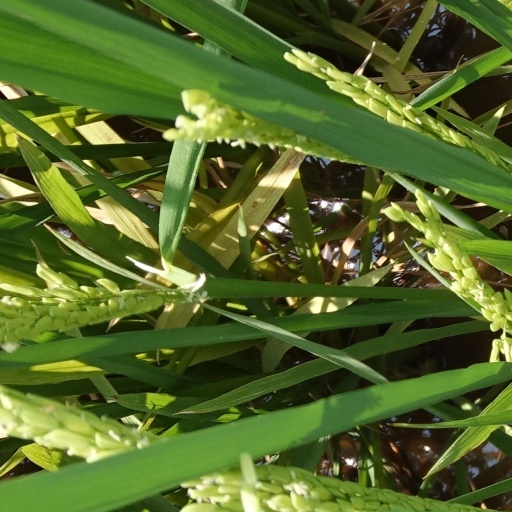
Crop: rice